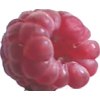
Label: raspberry